Agenus

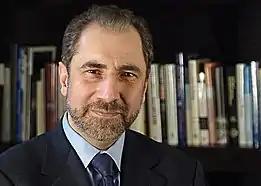
CEO Garo Armen

In October 2013, Agenus CEO Garo Armen issued a press release revealing that after an 18-month follow up on the RTS,S Malaria vaccine using QS21-Stimulon®, it was working well enough to support a regulatory filing in 2014. This was the first proof of the efficacy of Agenus's patented "QS-21 Stimulon" adjuvant